Sin Salida (2013)

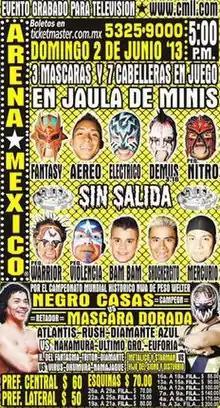
Official poster of the event

Sin Salida (Spanish for "No Exit" / "No Escape") was a professional wrestling major event produced by Consejo Mundial de Lucha Libre (CMLL) that took place on June 2, 2013, in Arena México, Mexico City, Mexico. The main event featured a 10-man Steel cage match contested under "Lucha de Apuestas", or "Bet match" rules where the loser would be forced to either unmask or, if he was already unmasked, have all his hair shaved off. This particular match included 10 "Mini-Estrellass" with 4 of them risking their mask (Aereo, Eléctrico, Fantasy and Pequeño Nitro) and six risking their hair (Bam Bam, , Mercurio, Pequeño Black Warrior, Pequeño Violencia and Shockercito). The final moments of the match saw Shockercito pin Pequeño Violencia to win the match. The other featured match of the show saw Negro Casas defend the NWA World Historic Welterweight Championship against Máscara Dorada. The show also included three additional matches.